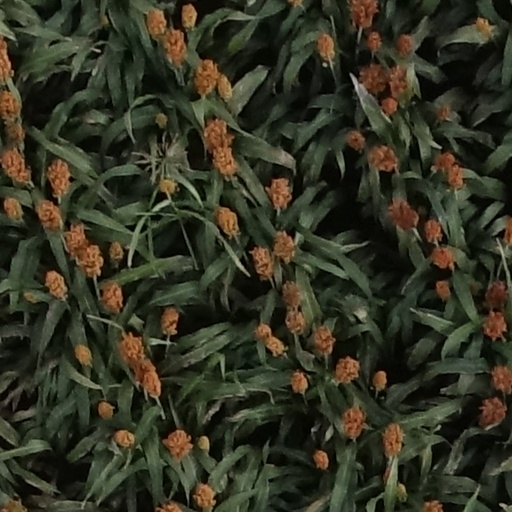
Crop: sorghum